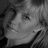
Emotion: happy